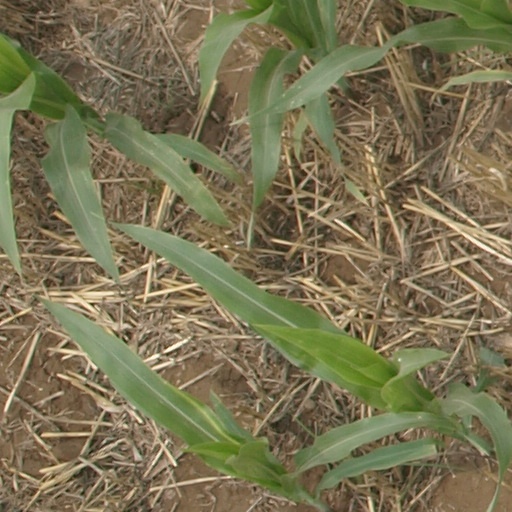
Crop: maize; corn